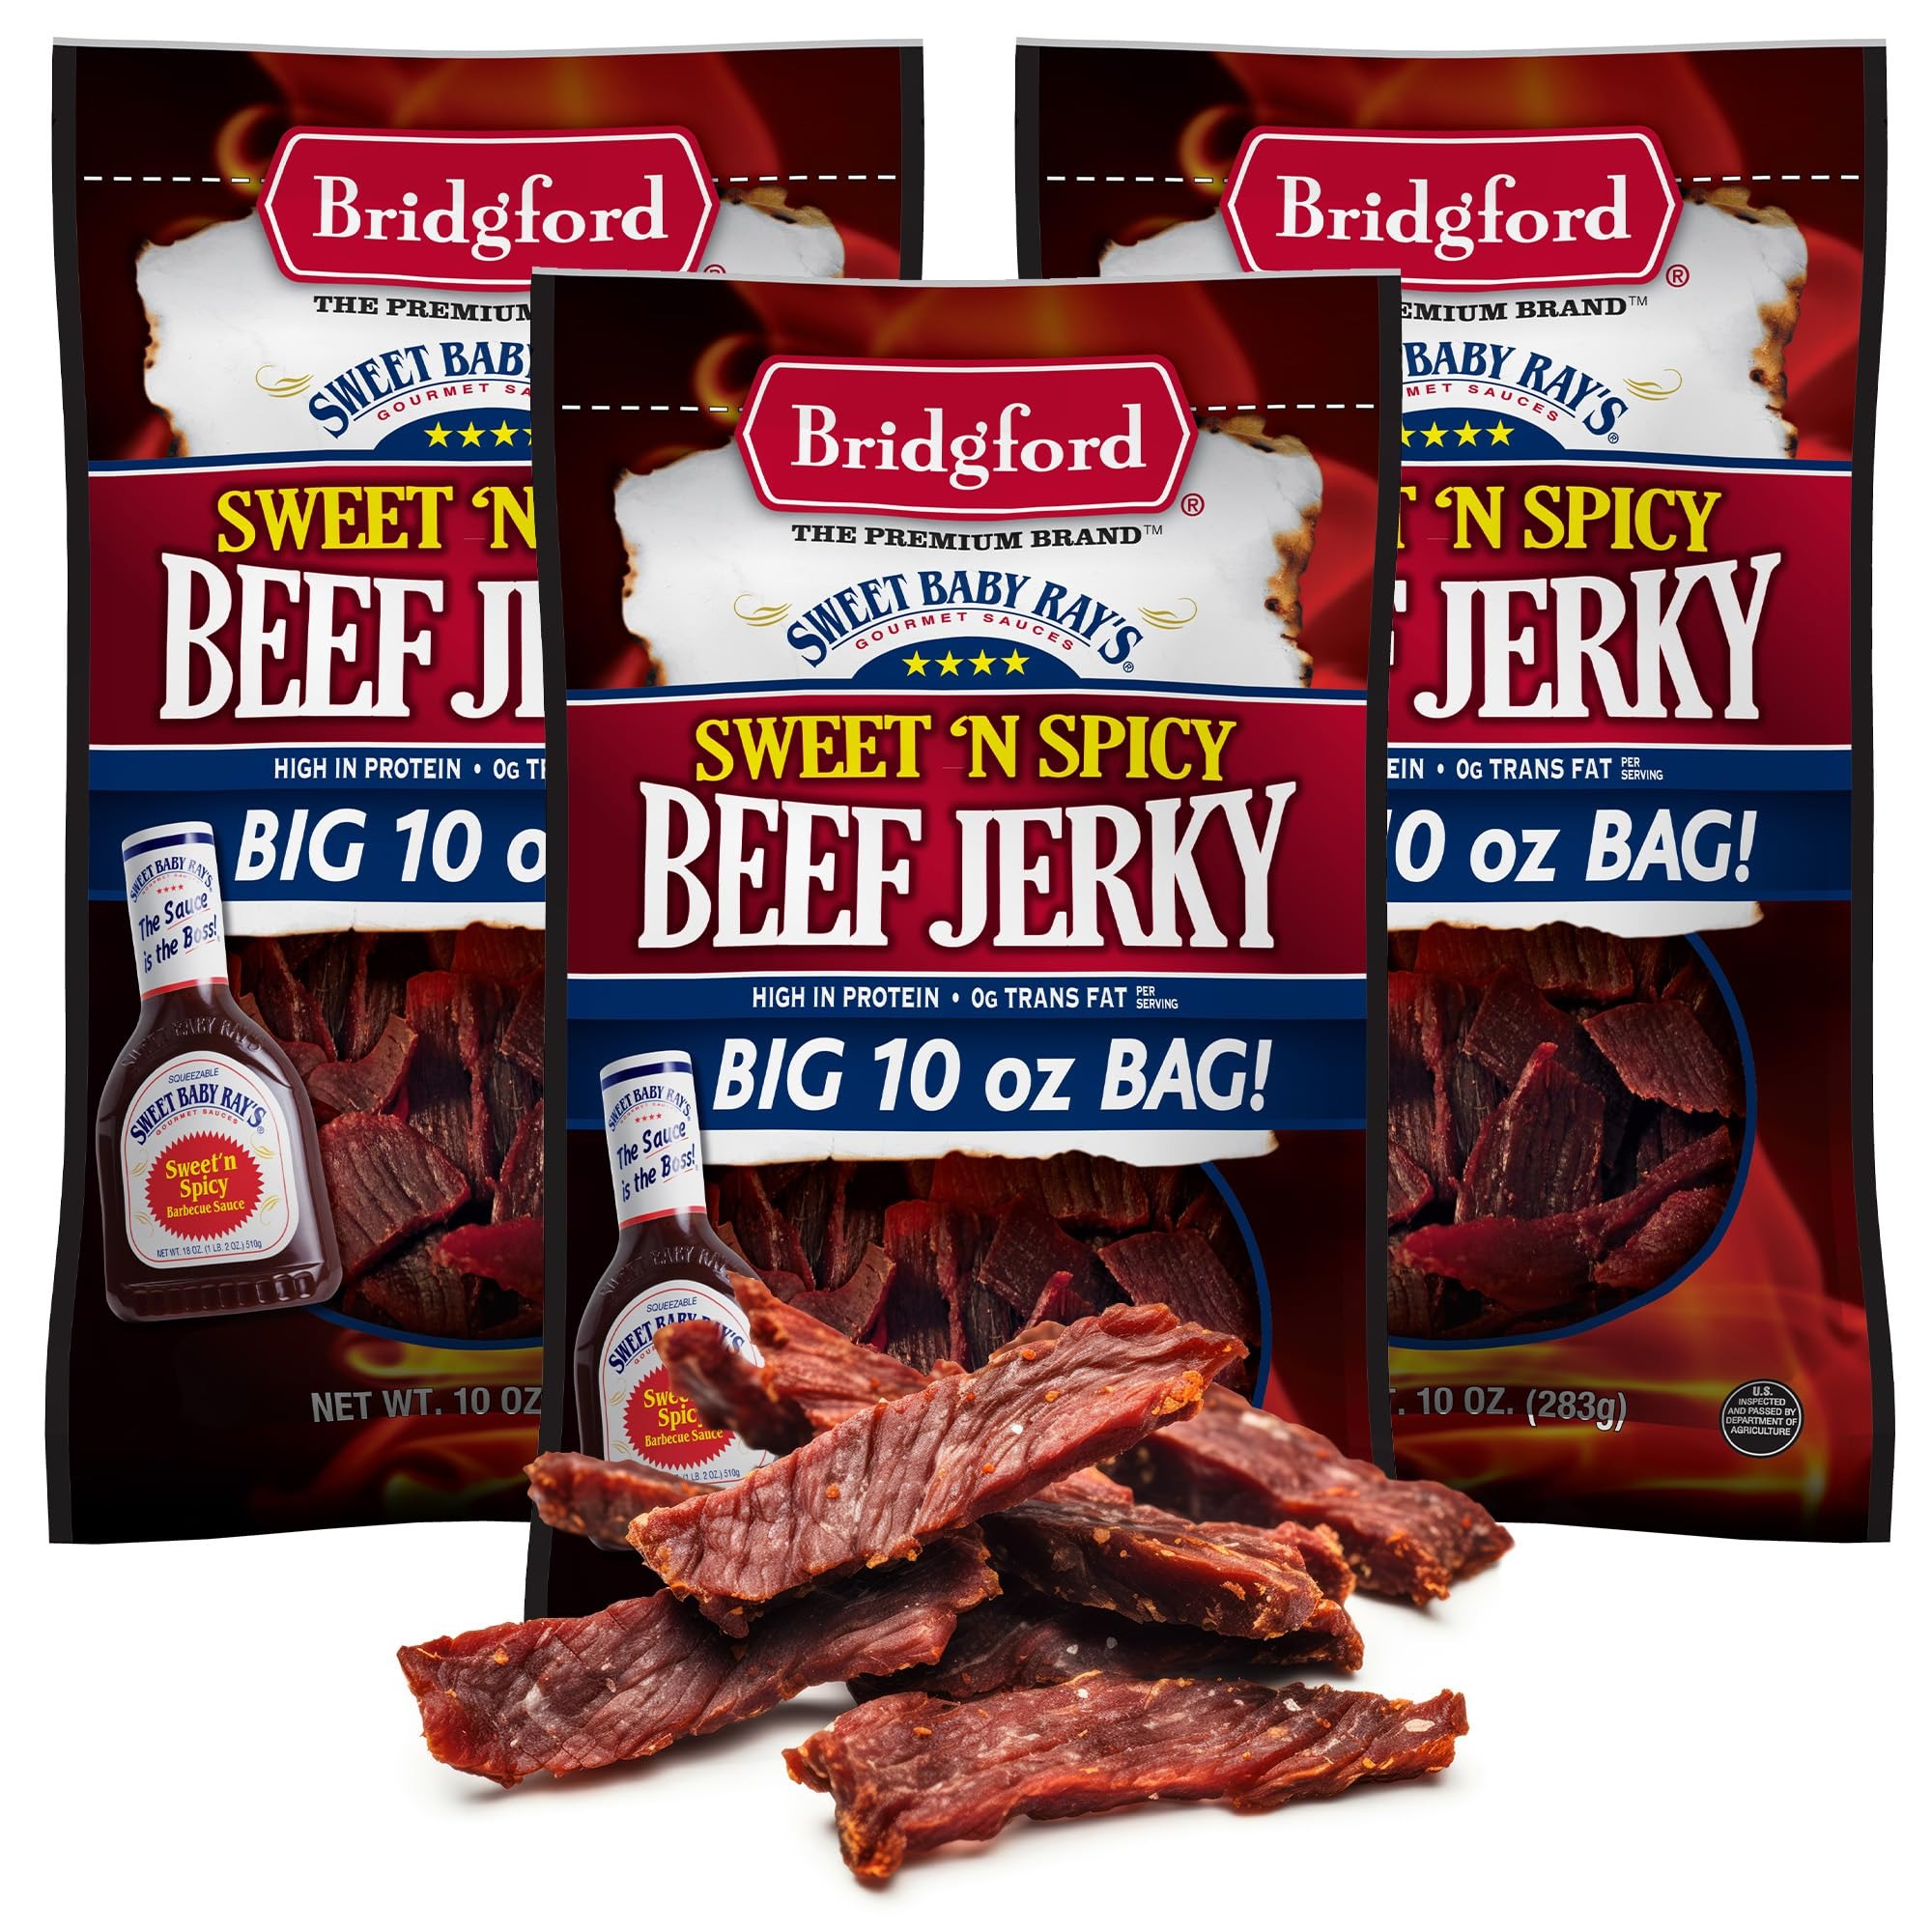
Item Name: Bridgford Sweet Baby Ray’s Beef Jerky Sweet N Spicy 10 oz Pack of 3 - High Protein Sweetened Spicy Beef Jerky for Your Dietary Preference - Ready-to-Eat Snacks for On-the-Go Snacking
Bullet Point 1: Irresistible Flavor: Indulge in the perfect balance of sweetness and spice with our Sweet Baby Ray's sweet and spicy beef jerky. Satisfy your cravings with our beef jerky snack packs and signature barbecue sauce for an unmatched taste experience.
Bullet Point 2: Tender & Chewy: Enjoy the perfect texture of our sweet and spicy beef jerky, tender enough to melt in your mouth, with just the right amount of chewiness. Its texture allows you to appreciate the delicious marinades and seasonings infused into each piece.
Bullet Point 3: Protein-Rich: Packed with protein, our sweet and spicy beef jerky is a convenient and delicious way to fuel your day, making it an excellent choice for those seeking a nutritious snack. Ideal for a post-workout snack or a midday energy boost.
Bullet Point 4: On-the-Go Convenience: Whether you're heading to the gym, or simply need a quick snack at work, this spicy beef jerky is an ideal option for satisfying your cravings anytime, anywhere. Our beef jerky is ready-to-eat, making it a convenient snack choice.
Bullet Point 5: Premium Brand: Bridgford has been producing premium meats since 1932, earning a reputation for excellence in the food industry. With our sweet and spicy beef jerky, you can trust you're getting a product backed by decades of experience and expertise.
Product Description: Bridgford Sweet Baby Ray’s Beef Jerky Sweet N Spicy is the perfect blend of Bridgford’s authentic, natural style beef jerky and seasonings with America’s #1 barbecue sauce, Sweet Baby Ray’s. This tender jerky is packed with flavor and great for an on-the-go snack. Packed with protein and free from artificial additives or preservatives, it's the perfect snack for fueling your active lifestyle. Take our sweet and spicy beef jerky snack anywhere, it’s the perfect choice for a busy lifestyle!
Value: 30.0
Unit: Ounce

Price: 12.94